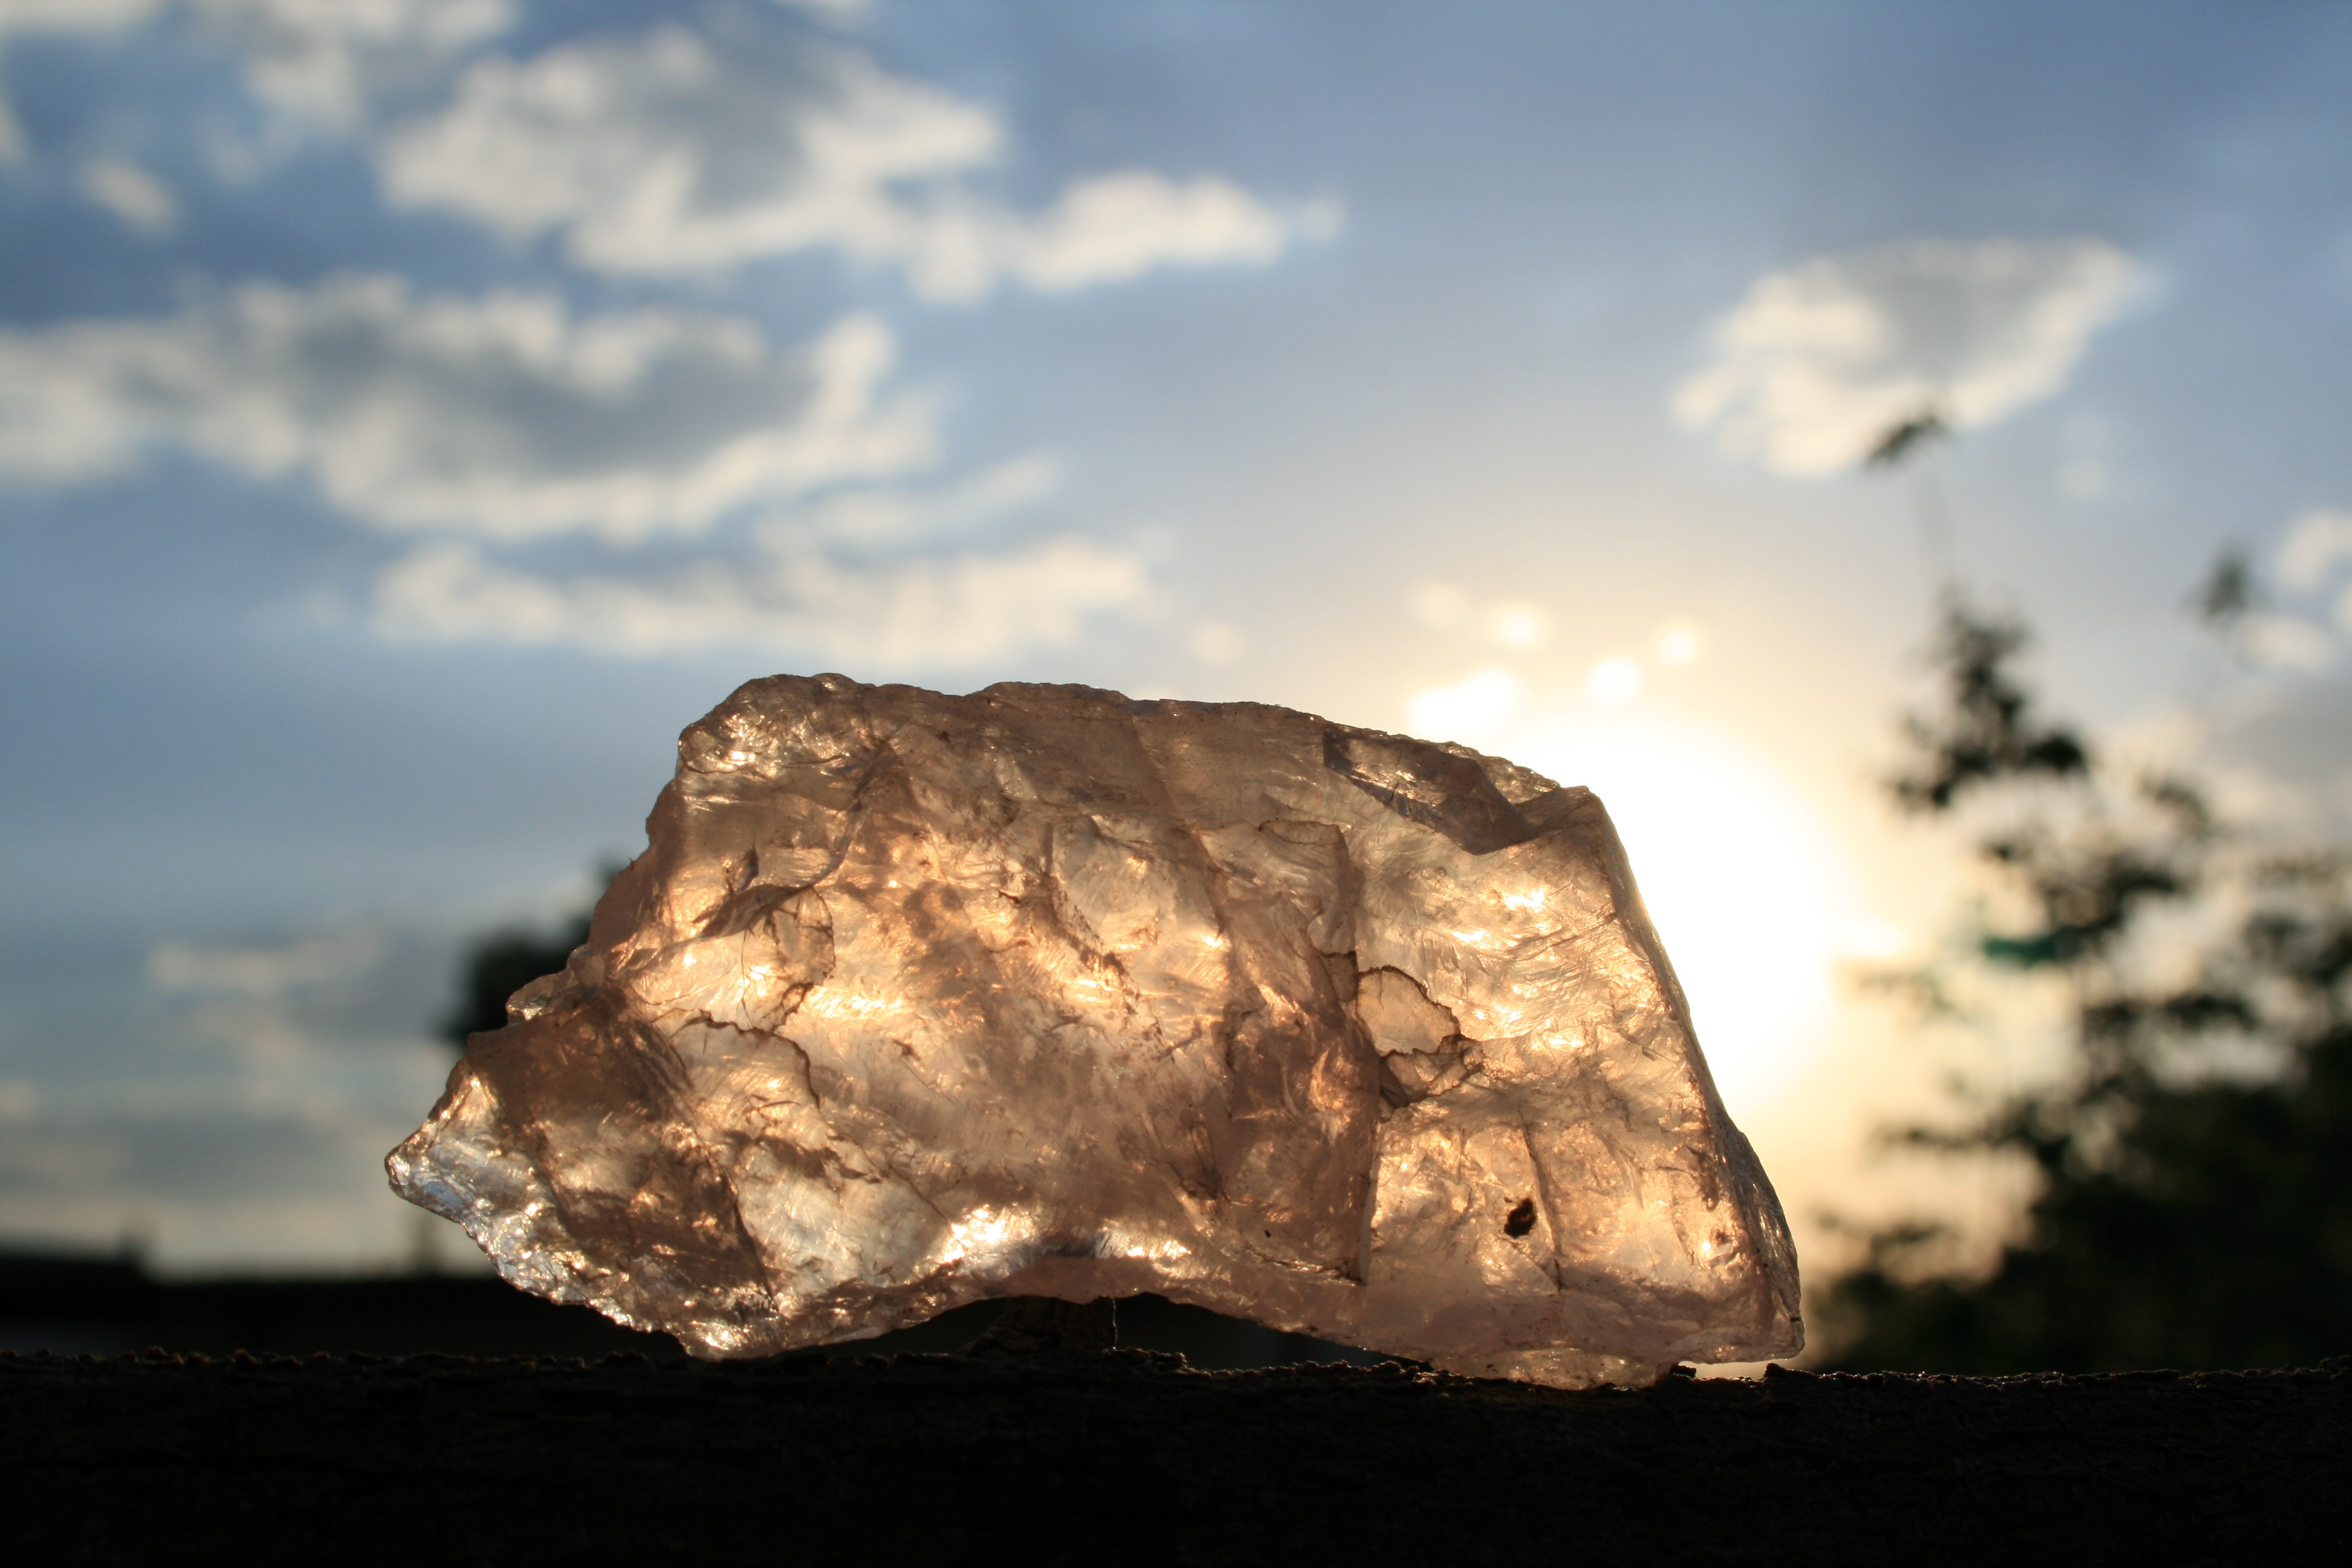
sea, nature, rock, light, glowing, cloud, sky, sunset, sunlight, stone, rose, reflection, material, geology, translucent, quartz, macro photography, semi precious